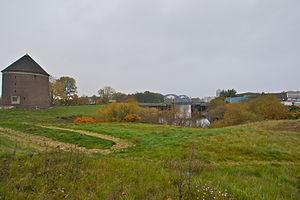
Hambourg (Veddel), Allemagne: Zombeck-Bunker et nouveau pont sur l'Elbe vus depuis le Canal du Marché